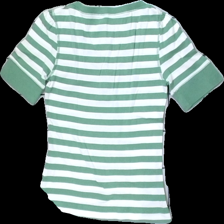
View: back
Type: T-shirt
Category: Ladies
Brand: Kappahl
Colors: Green, White
Material: 100% bomull
Pattern: Striped
Cut: V-collar
Size: 36
Season: All
Damage: luddigt
Damage location: middle center
Damage 2: luddigt
Damage 2 location: bottom center
Price range: <50
Recommended usage: Reuse
Description: randig t-shirt
Comment: luddig